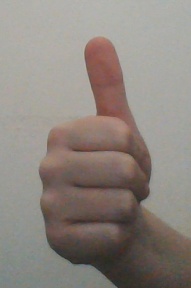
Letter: aleff